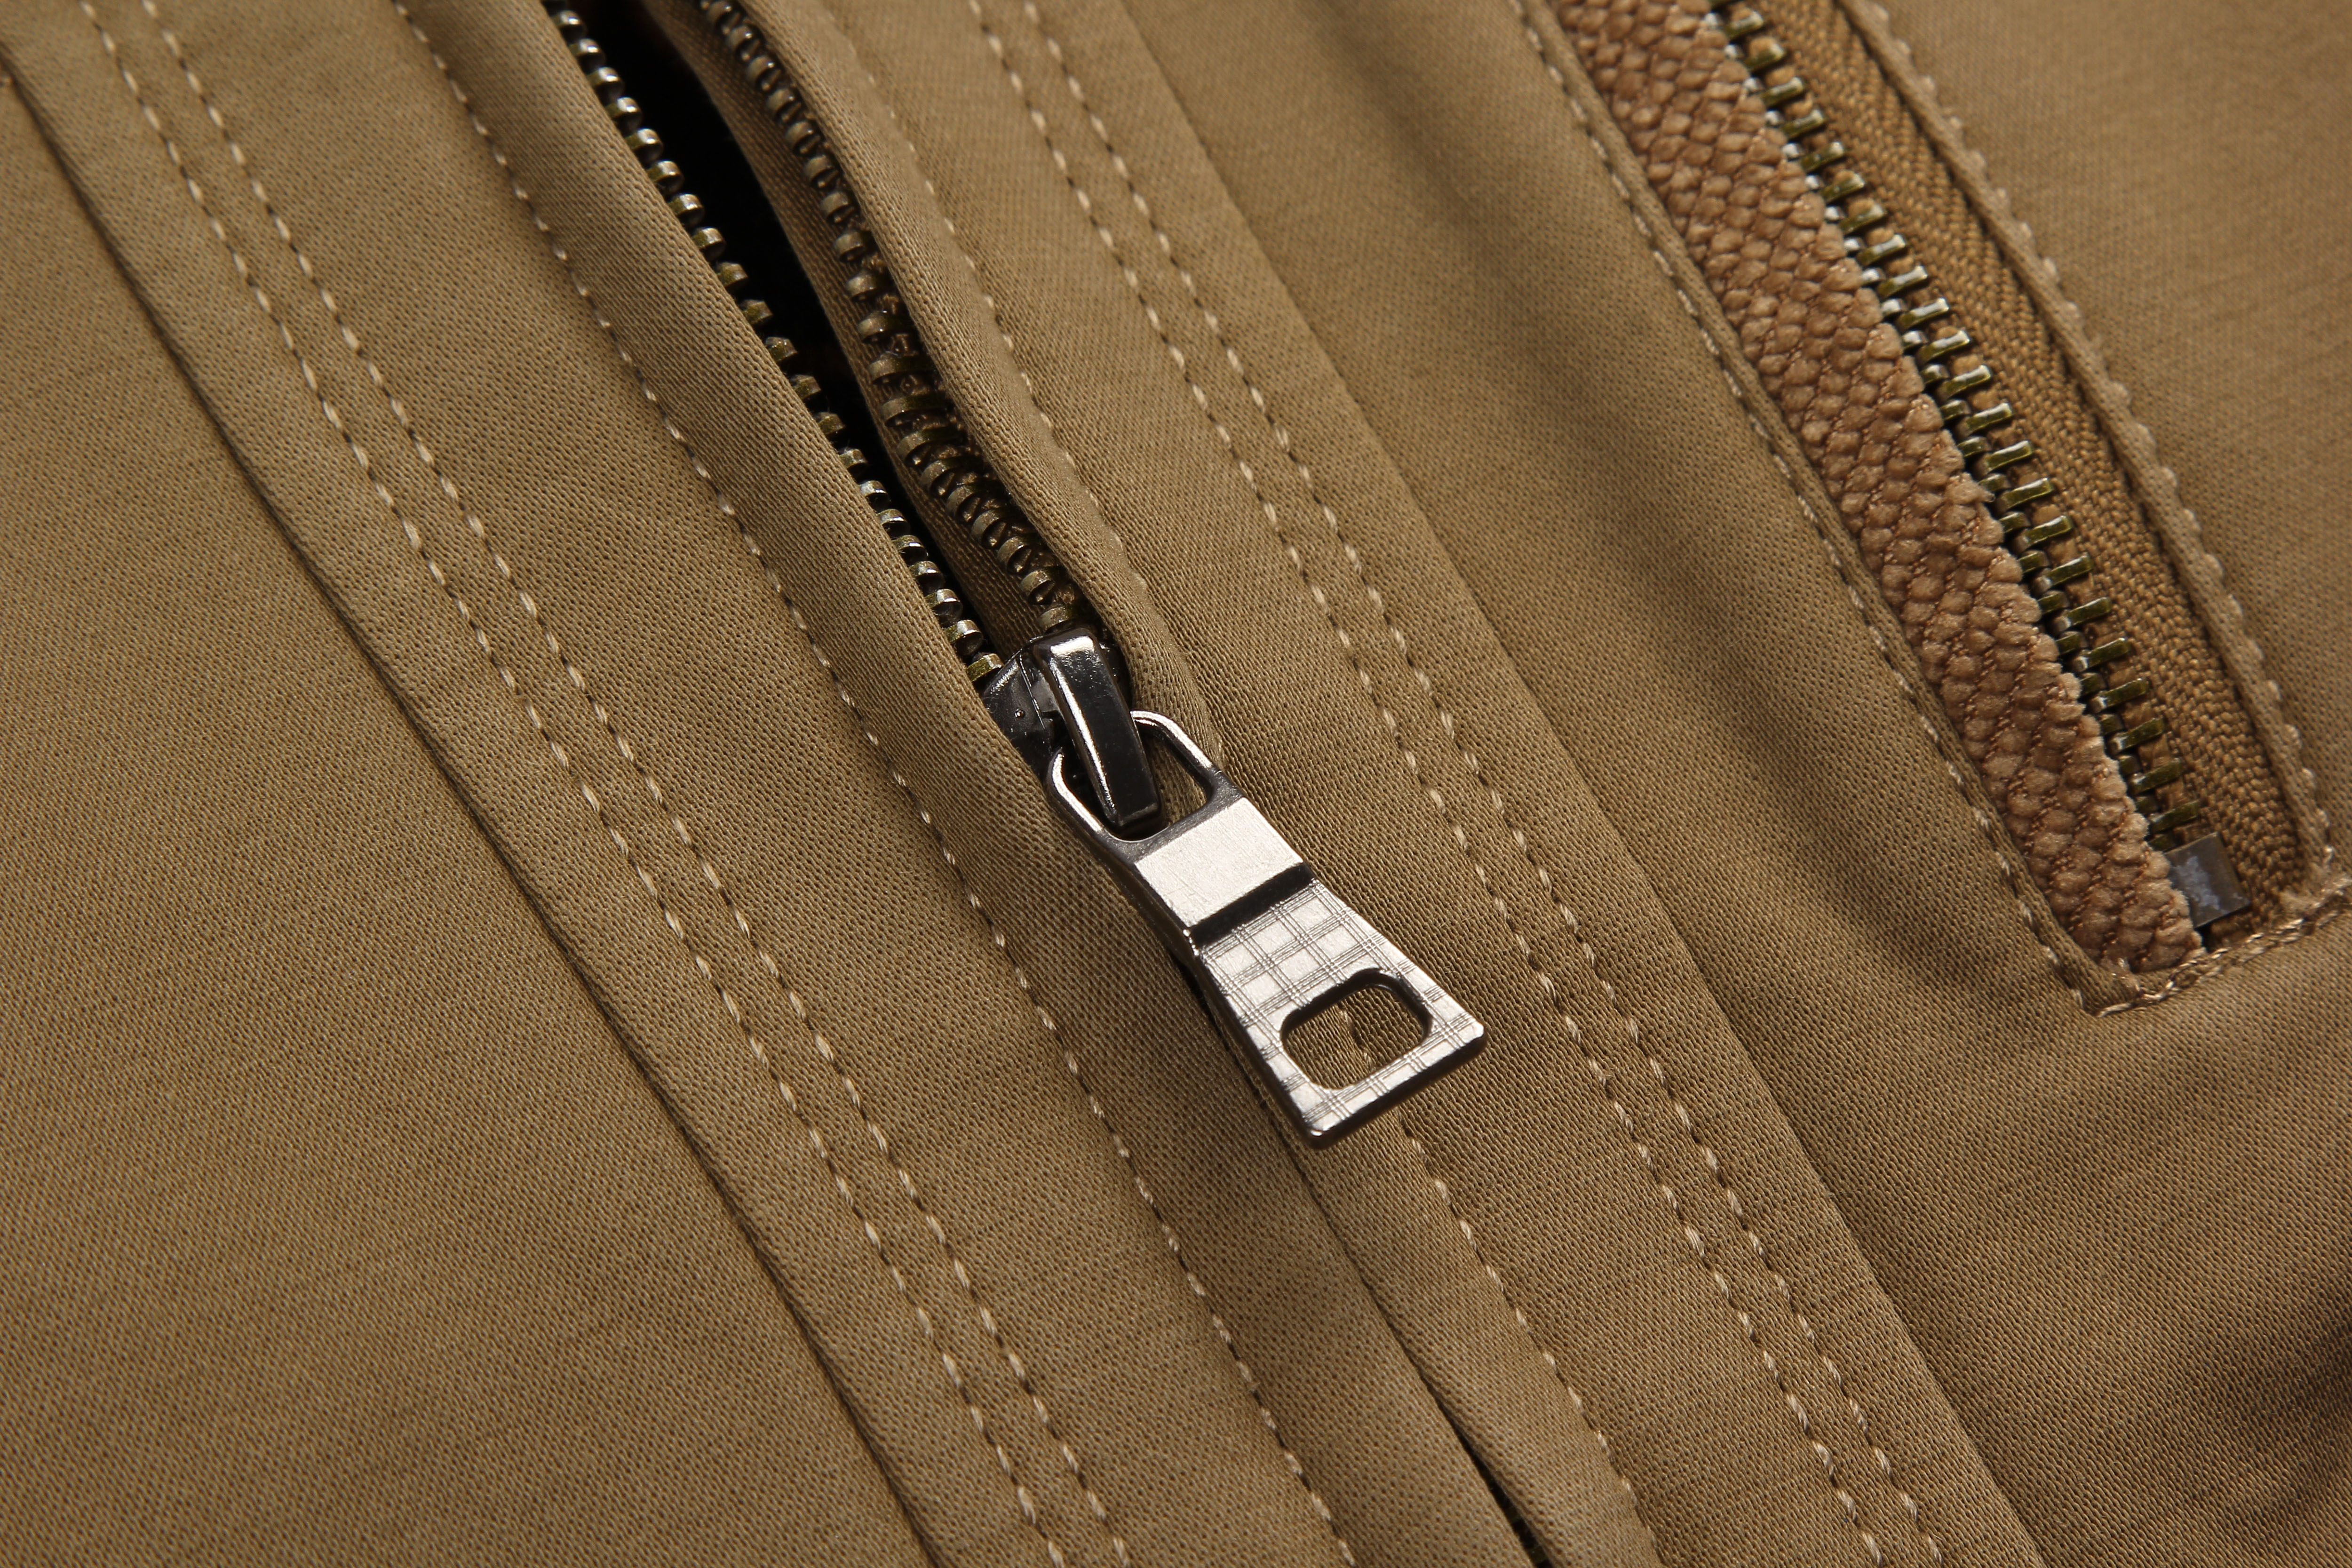
zipper, beige, khaki, tan, fashion accessory, outerwear, jacket